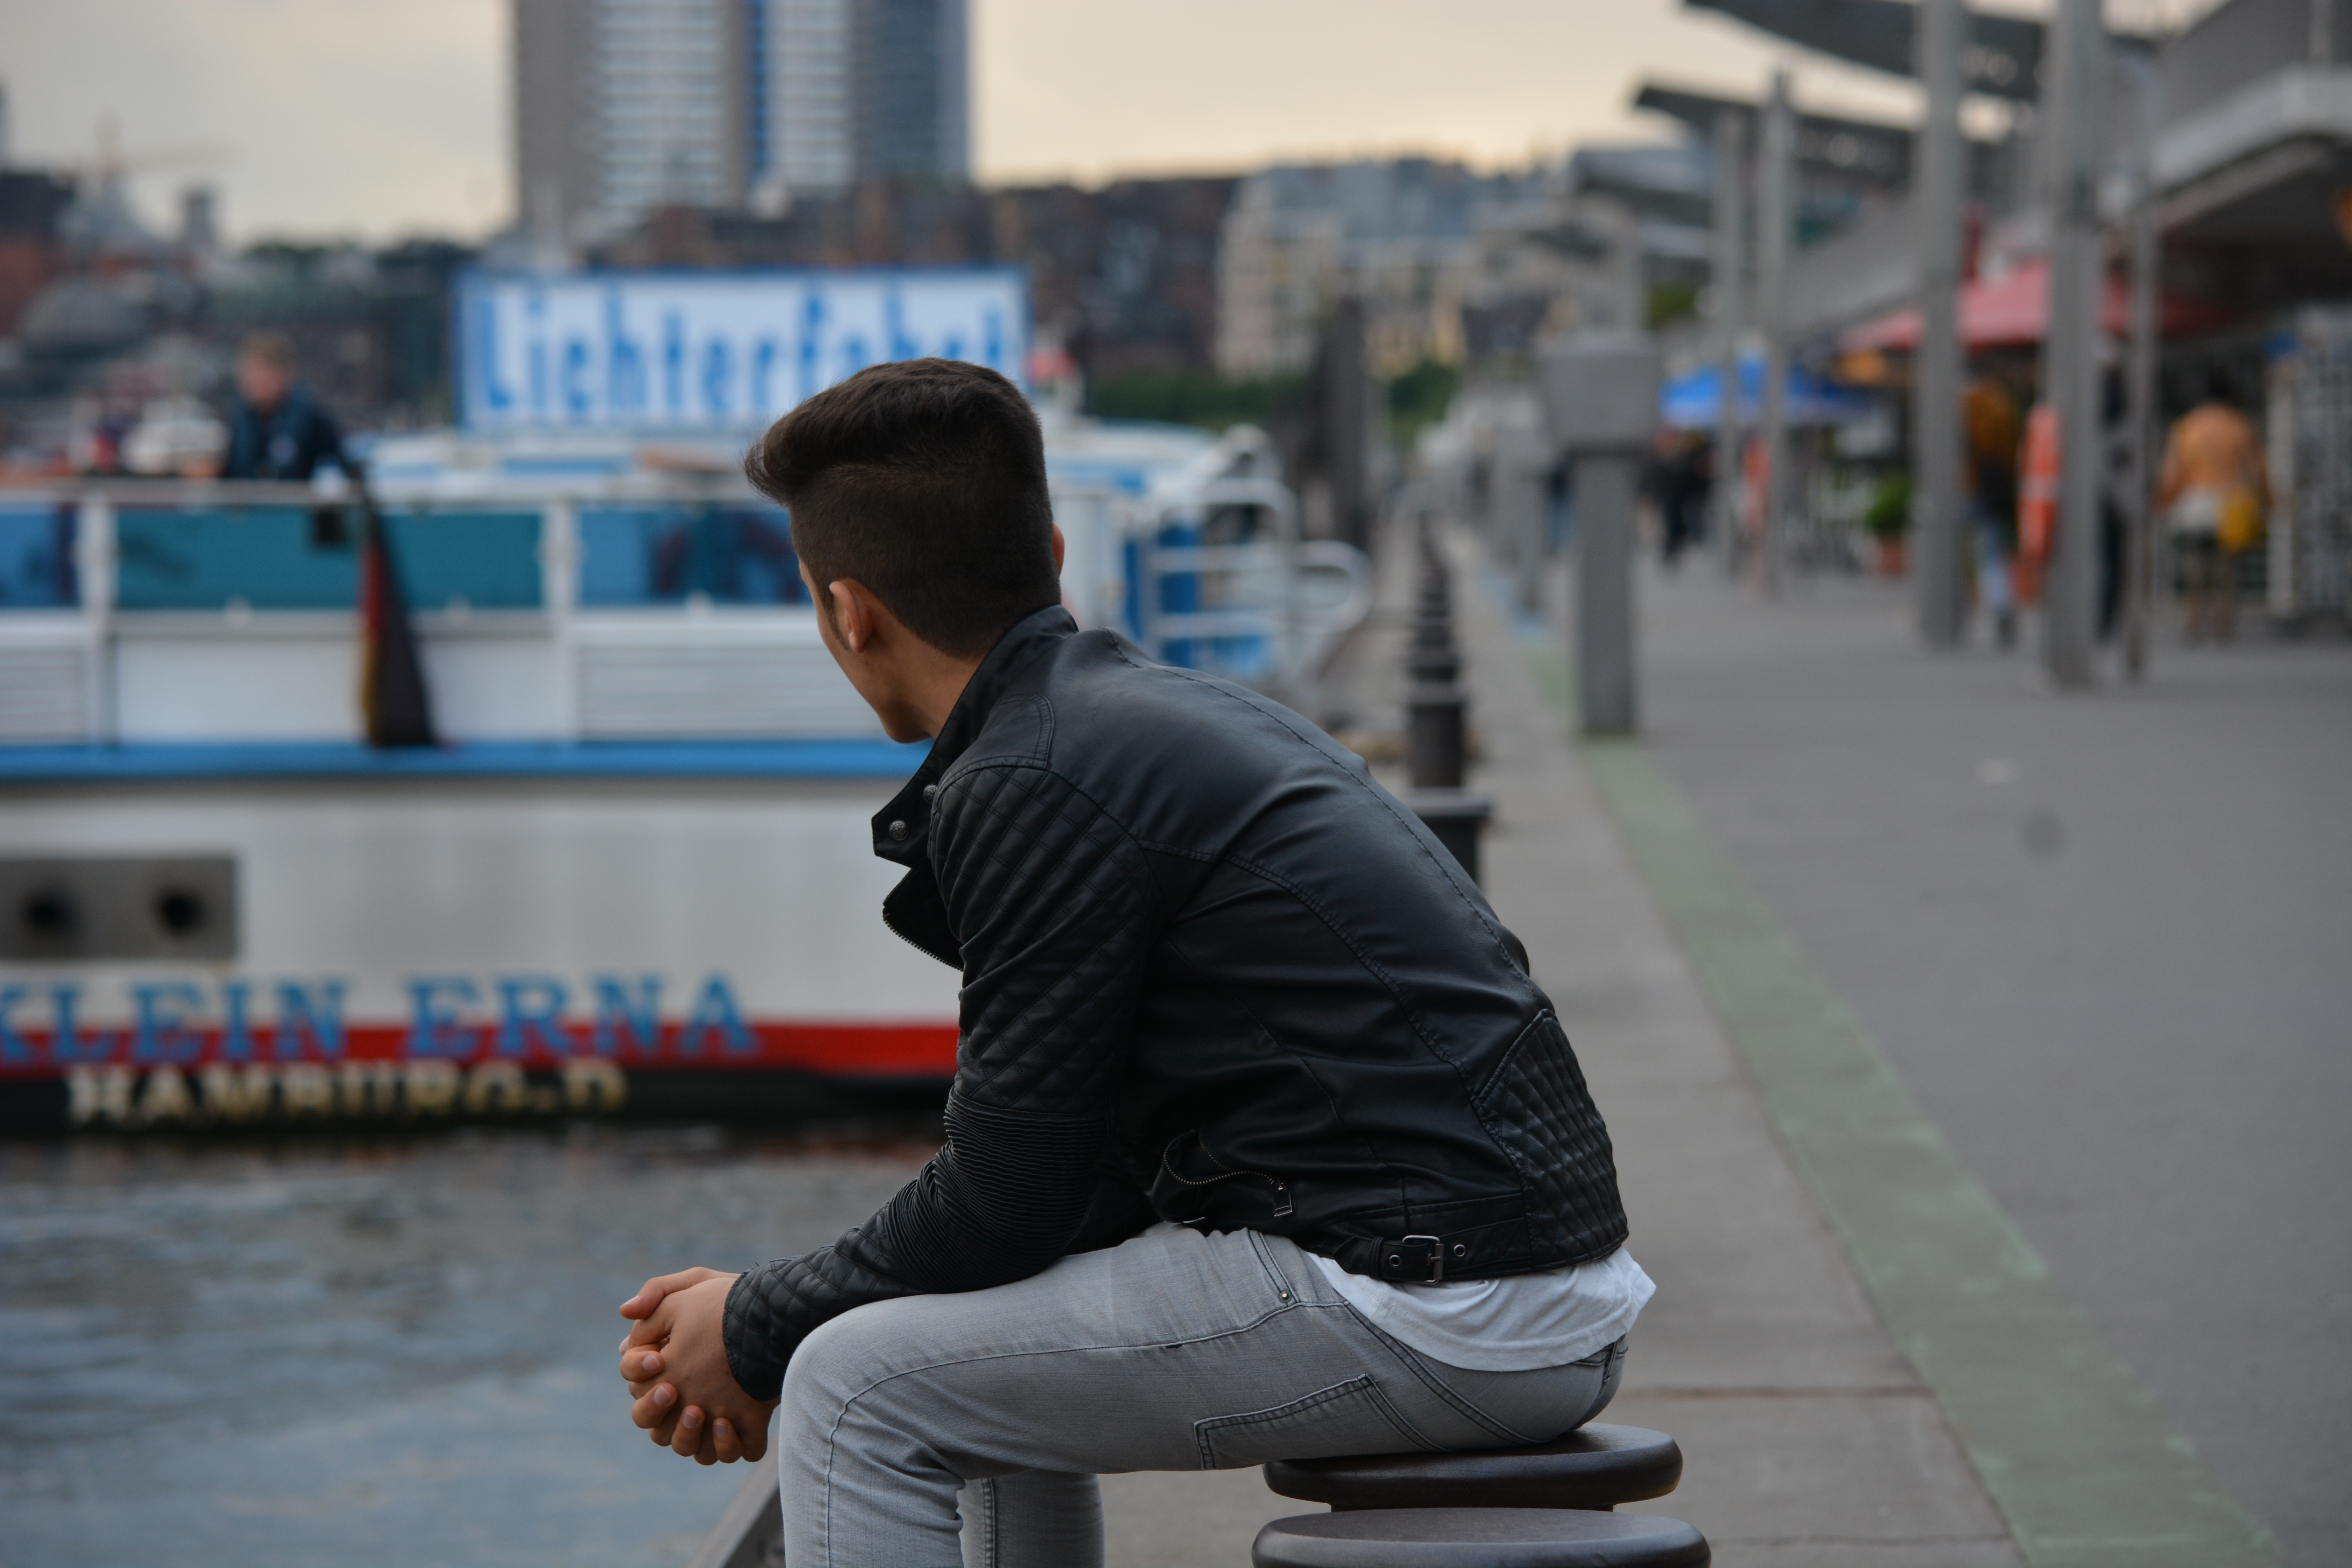
man, pedestrian, street, port, ferry, infrastructure, photograph, refugee, hamburg, longing, wide world